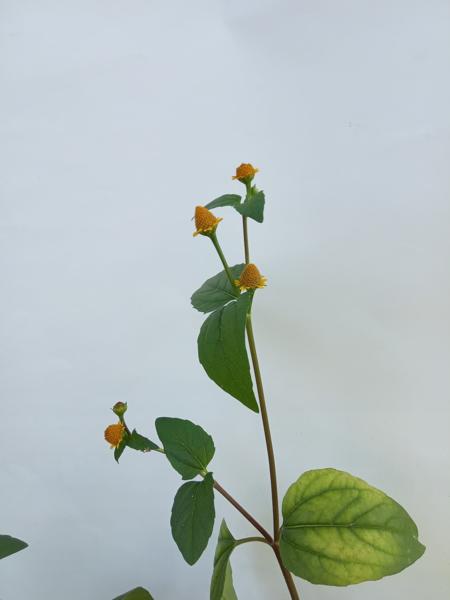
Weed species: Synedrella nodiflora